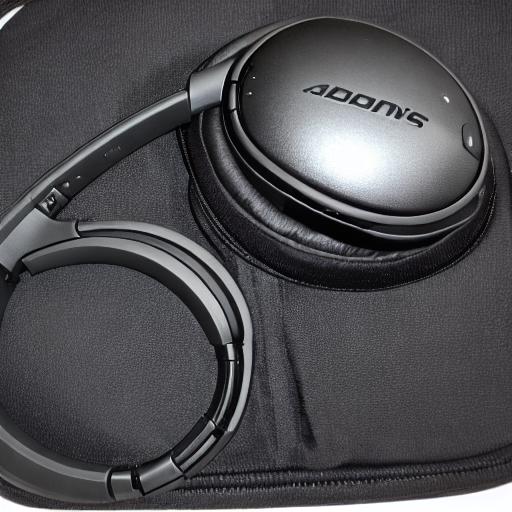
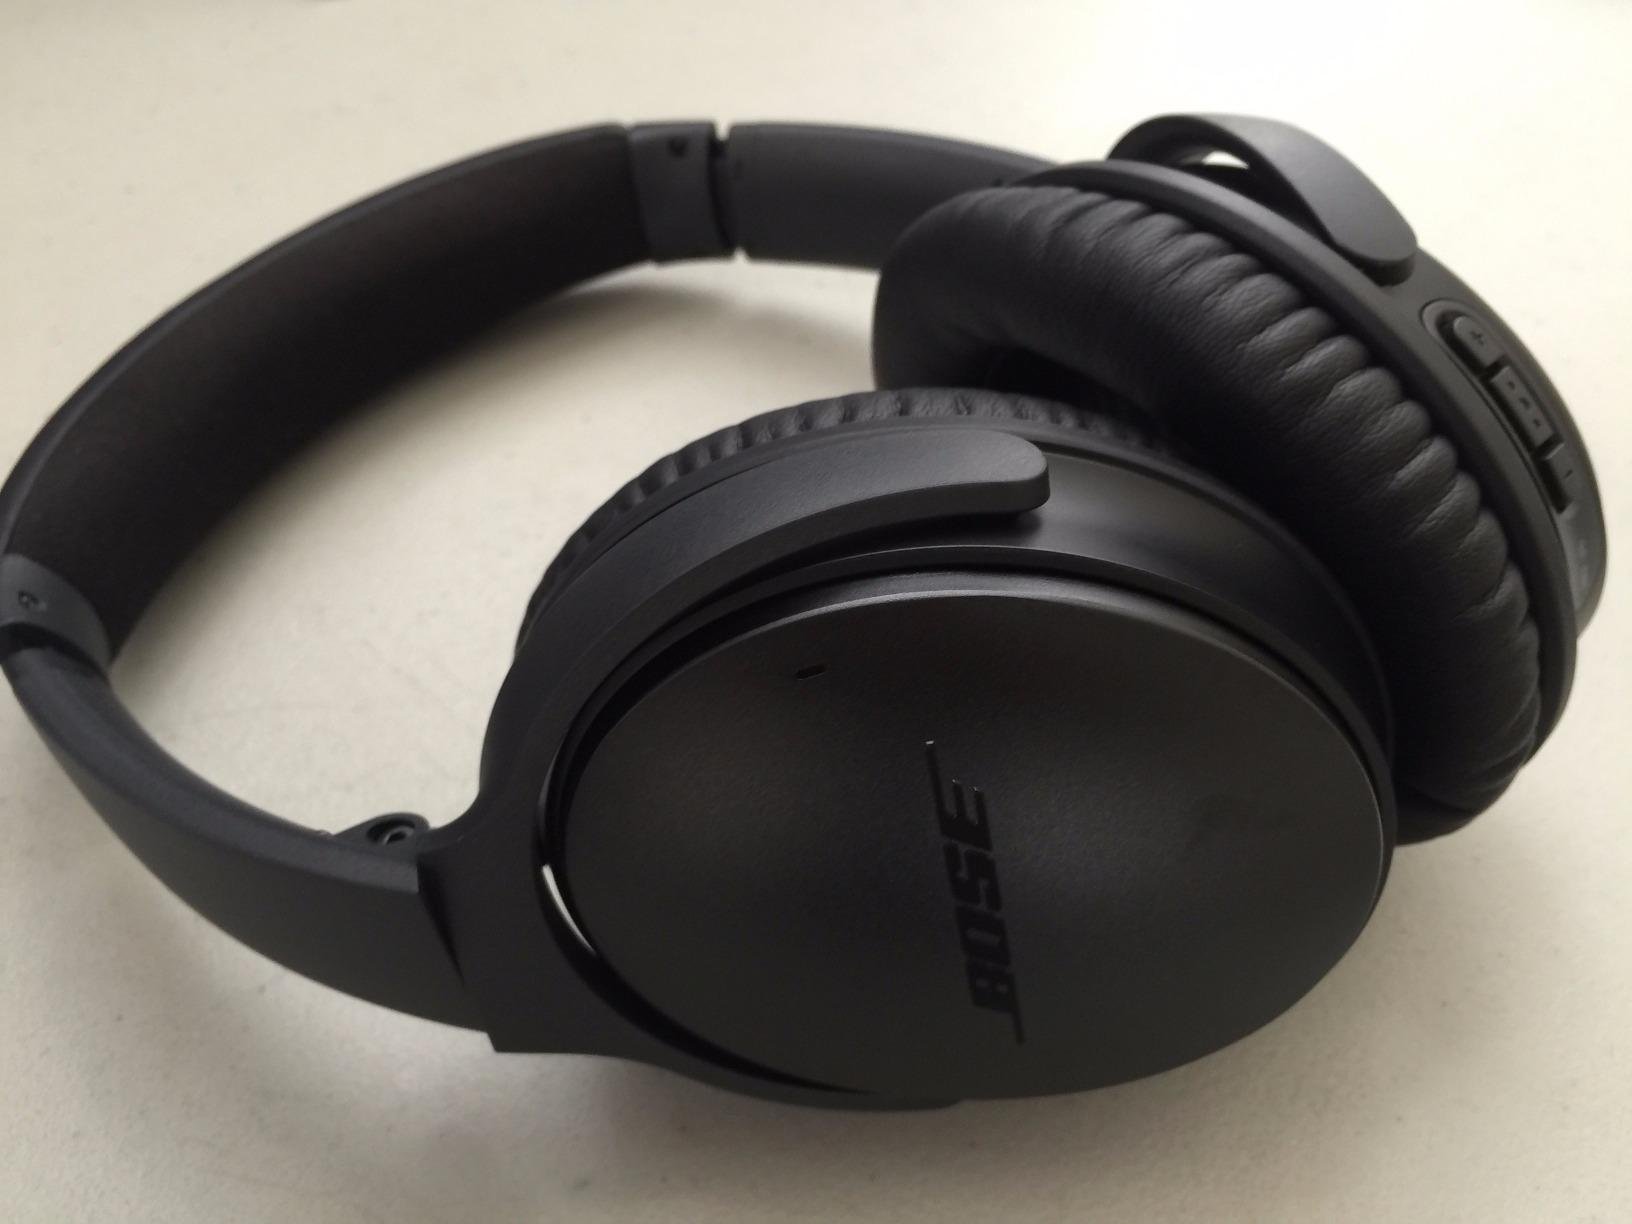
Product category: headphones
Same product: no